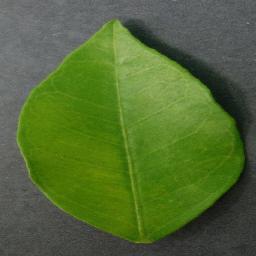
Label: Orange___Haunglongbing_(Citrus_greening)